Barbara (singer)

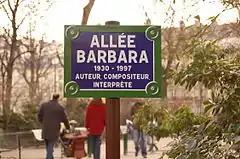
"Allée" Barbara in Paris

In the 1970s, Barbara made appearances on television variety shows with stars such as Johnny Hallyday and a tour of Japan, Canada, Belgium, Israel, the Netherlands and Switzerland. Through the 1980s, she continued to tour and to write songs; her album "Seule" was one of France's top grossing releases of 1981. The next year she was awarded the Grand Prix du Disque in recognition of her contribution to French culture. She developed a close working relationship with rising film star Gérard Depardieu and his wife Élisabeth, collaborating on songs for film and records. In 1986, she went to New York City to perform on piano at the Metropolitan Opera with Mikhail Baryshnikov in a song and dance ballet presentation. She co-wrote the music for the stage play "Lily Passion" with Luc Plamondon, in which she co-starred with Depardieu. It told the story of a killer who murders someone each time he hears her sing.